Operation Dragoon Ride

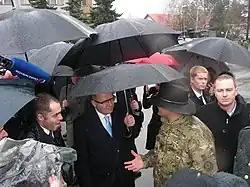
Czech PM Bohuslav Sobotka (center) visiting the convoy in Prague on 31 March 2015

Several opposition protests against the exercise were organized by a coalition of civil society groups prior to the unit's passage through the Czech Republic, including the "No to Bases" group, the "Movement for Direct Democracy", "Stop Church Restitution", the Communist Party of Bohemia and Moravia, and others. The opponents were largely outnumbered by supporters of the march, despite reports to the contrary on Kremlin-financed news websites and other media, and despite the pro-Russian stance of the Czech president, Miloš Zeman.